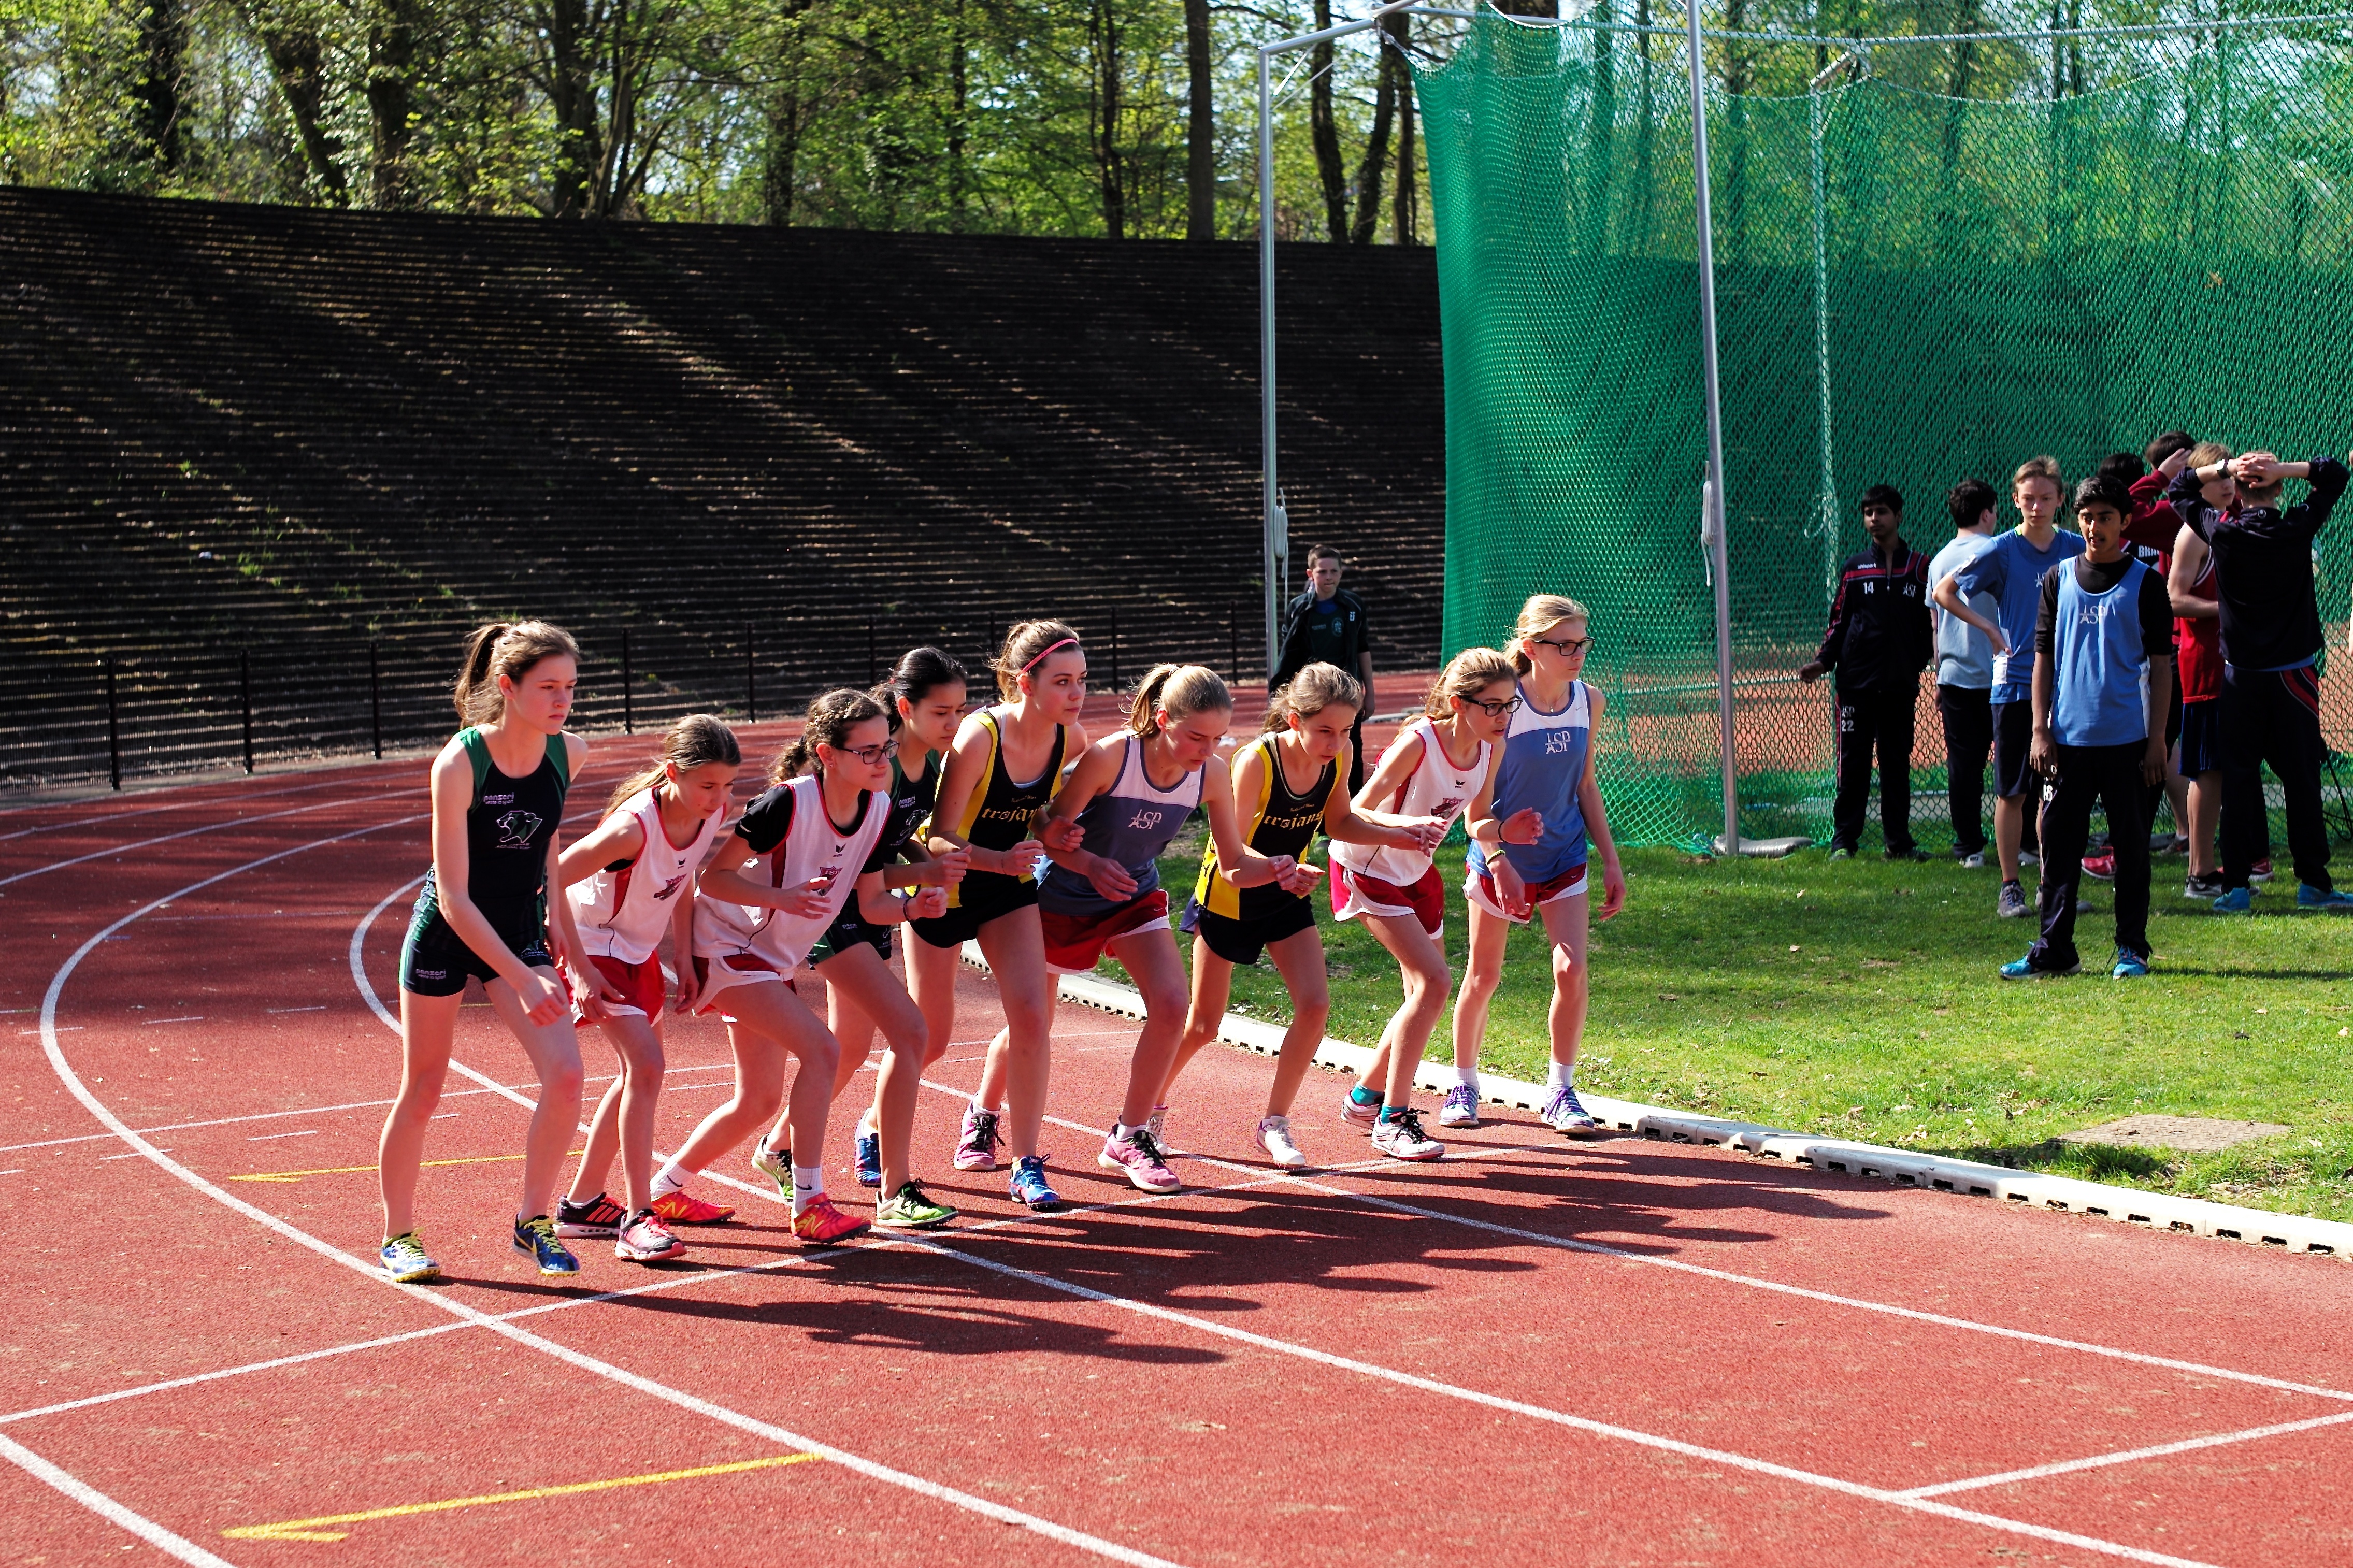
girl, track, sport, boy, running, run, jumping, runner, ash, competition, team, sports, highschool, varsity, athletics, meet, sprint, trackfield, physical exercise, human action, track and field athletics, middle distance running, 4 100 metres relay